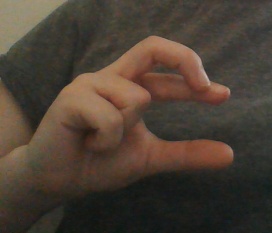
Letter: thal